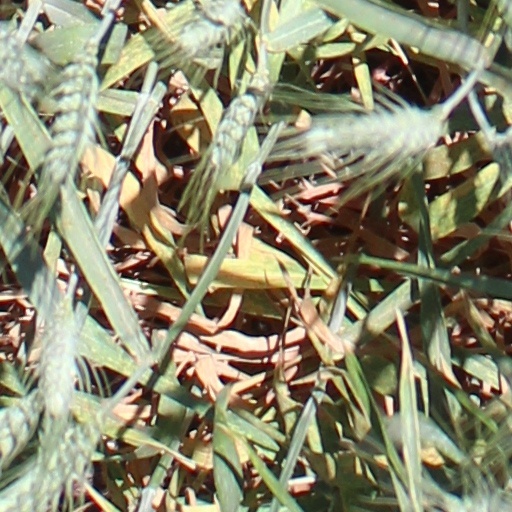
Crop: wheat